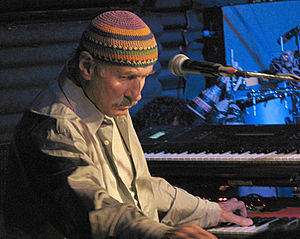
Joe Zawinul
Joe Zawinul live i Freiburg i 2007
Joe Zawinul – – var en østrigsk jazzpianist, komponist, orkesterleder og arrangør.